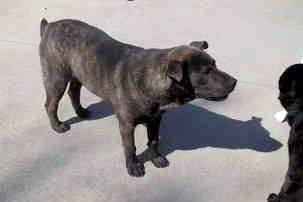
Label: dog